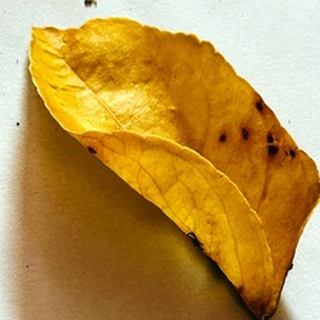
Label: lemon_dry_leaf